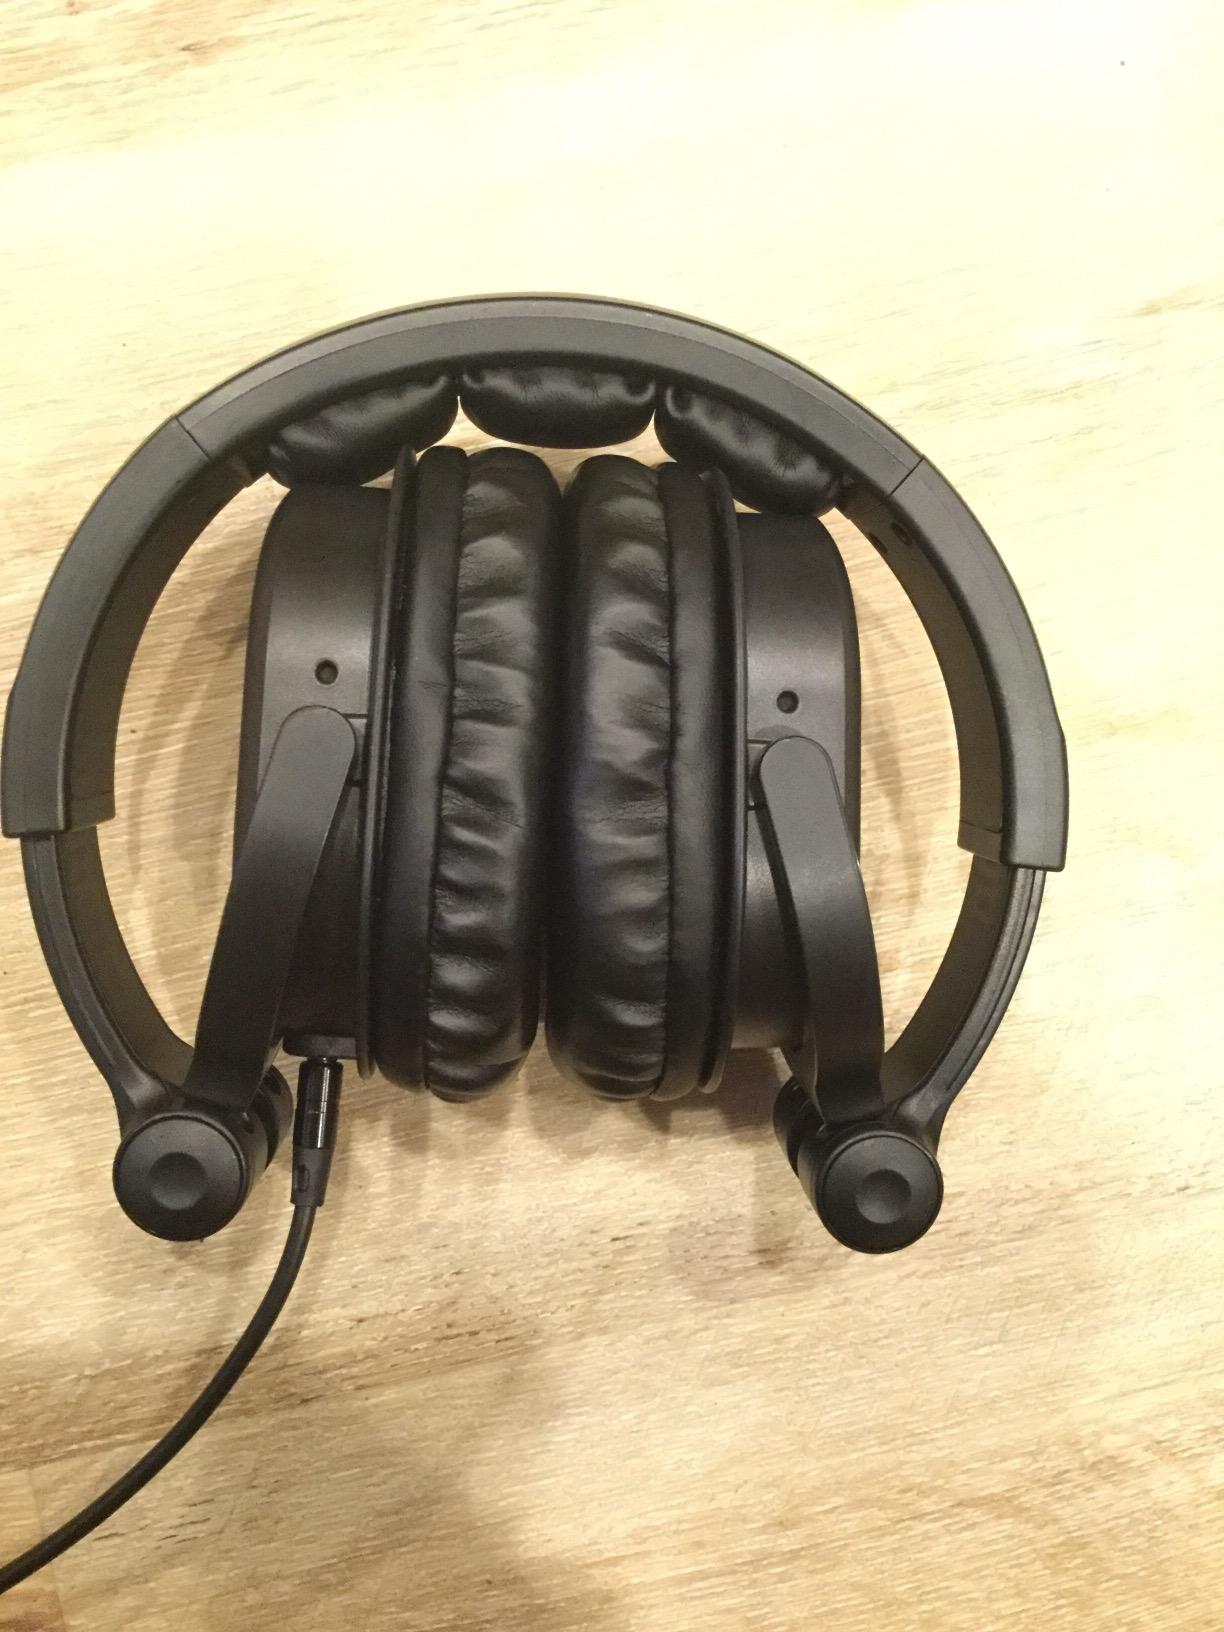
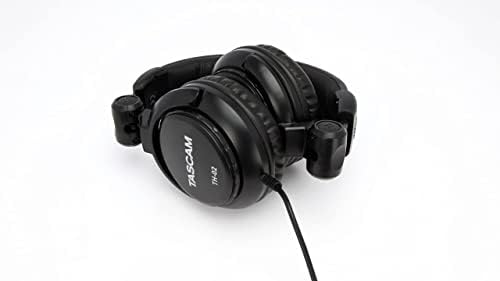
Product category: headphones
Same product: no